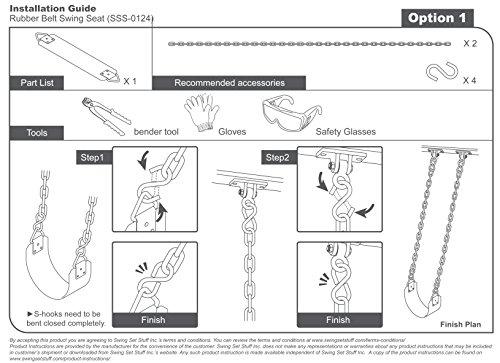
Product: Swing Set Stuff Commercial Rubber Belt Seat with SSS Logo Sticker, Yellow
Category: Toys & Games | Sports & Outdoor Play | Play Sets & Playground Equipment
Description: Great Condition.
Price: $32.60
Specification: ProductDimensions:24.5x5.8x0.2inches|ItemWeight:3pounds|ShippingWeight:3.75pounds|ASIN:B001VTBFV2|Itemmodelnumber:SSS-0124-Y|Manufacturerrecommendedage:6-12years